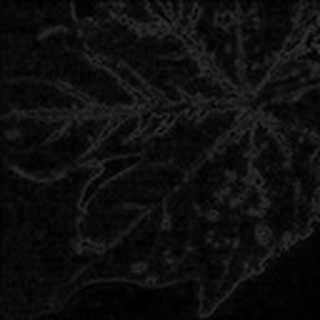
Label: cotton_bacterial_blight